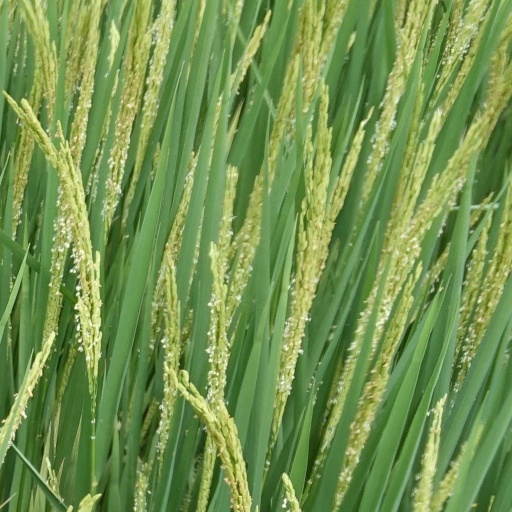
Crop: rice